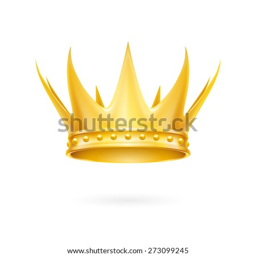
golden crown isolated on the white background